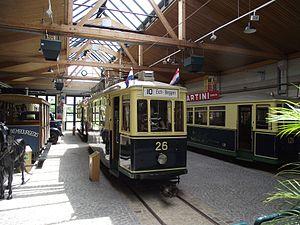
L'ancien tramway de Luxembourg est un réseau de tramway qui a fonctionné de 1875 à 1964 à Luxembourg et était, avec le tramway d'Esch-sur-Alzette ou Minettstram qui fonctionna de 1927 à 1956, un des deux réseaux urbain du Luxembourg. En luxembourgeois, il est appelé Fréiere Stater Tram, soit ancien tramway de la ville en français, « la ville » désignant ici de façon courante de la ville de Luxembourg.